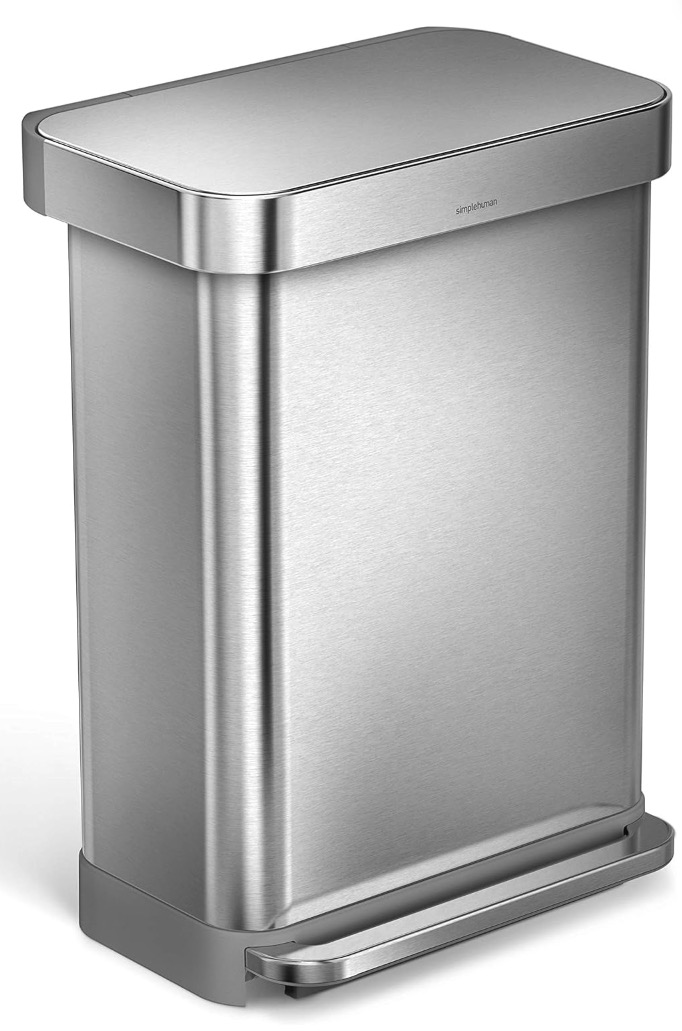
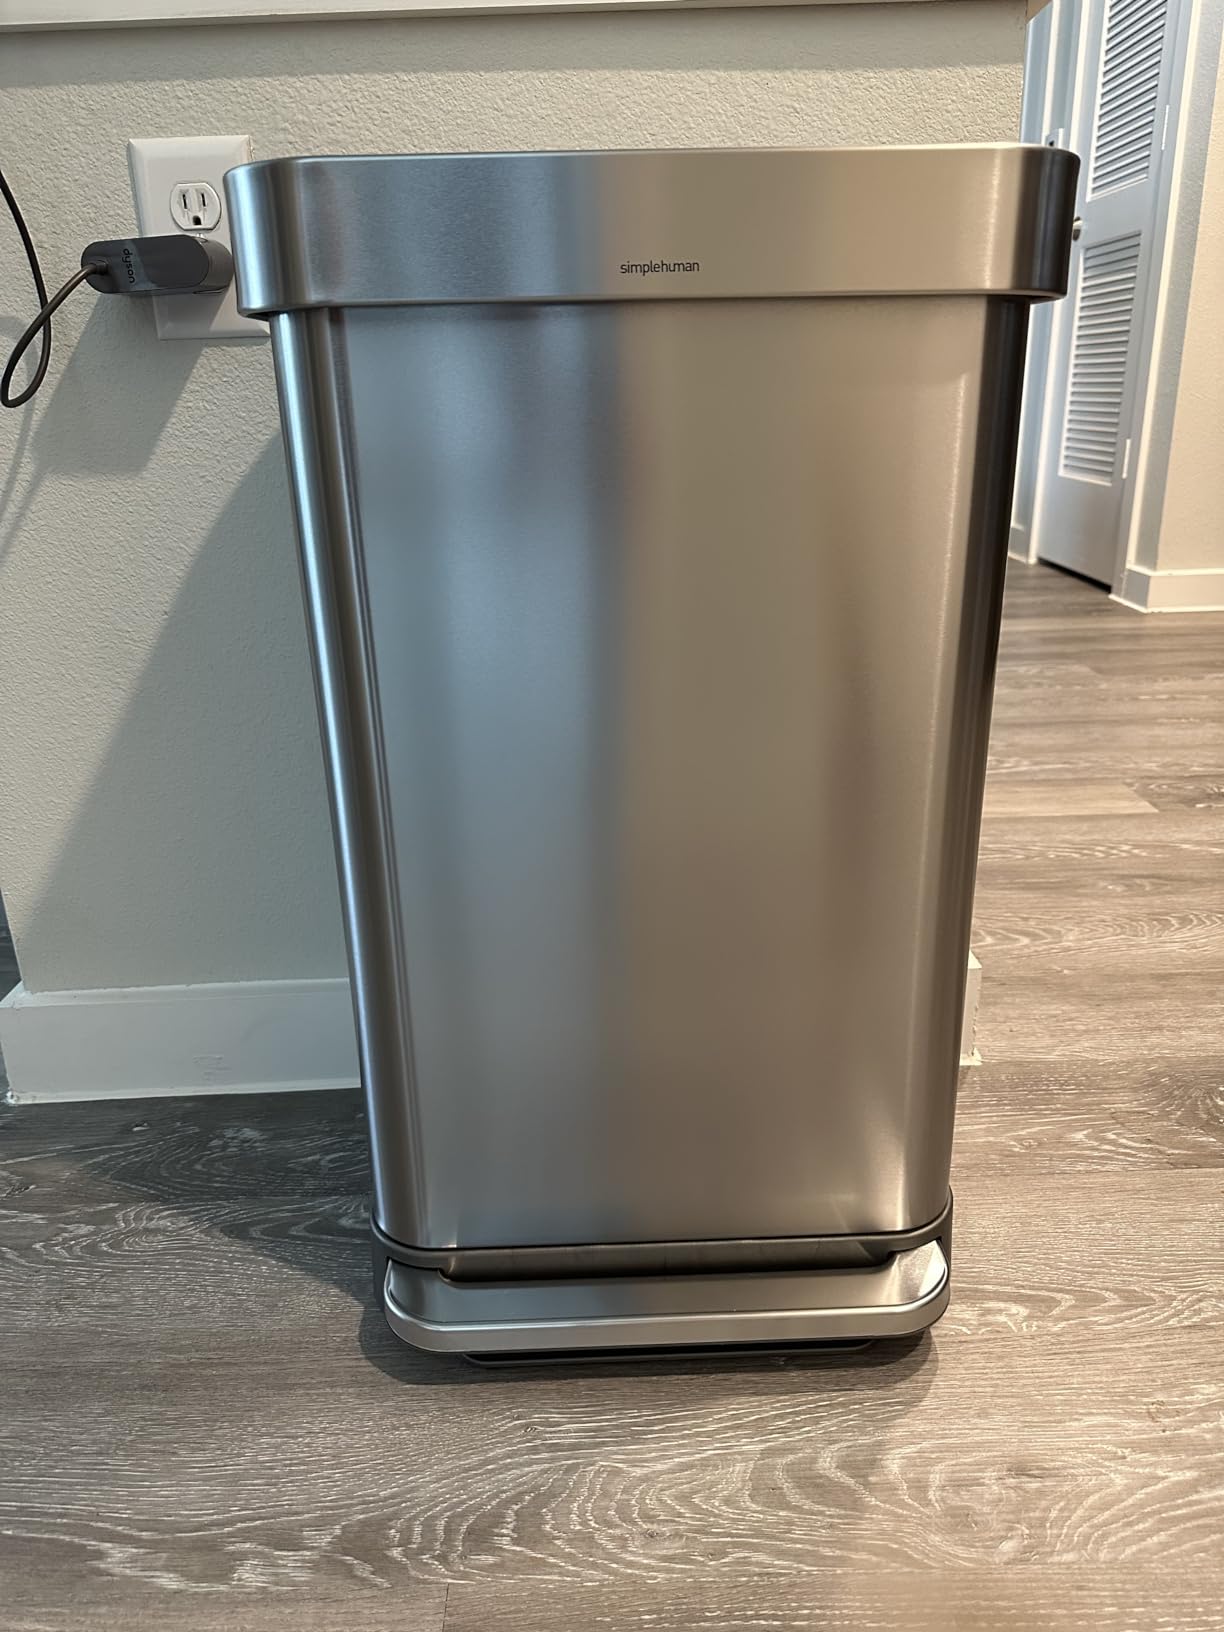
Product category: misc
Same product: yes